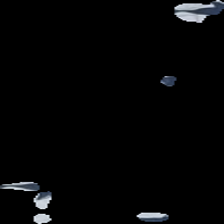
View: front
Type: T-shirt
Category: Children
Brand: H&M
Colors: Grey, Blue
Material: 95% cotton, 5% viscose
Pattern: Animal print
Cut: Regular, C-collar
Size: 98
Stains: Minor
Price range: <50
Recommended usage: Export